Great Escape (Tara Blaise album)

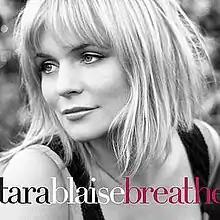
The single cover for "Breathe"

On 21 March 2008 the second single, "Breathe", was released. The UK CD single was released on 8 December 2008.